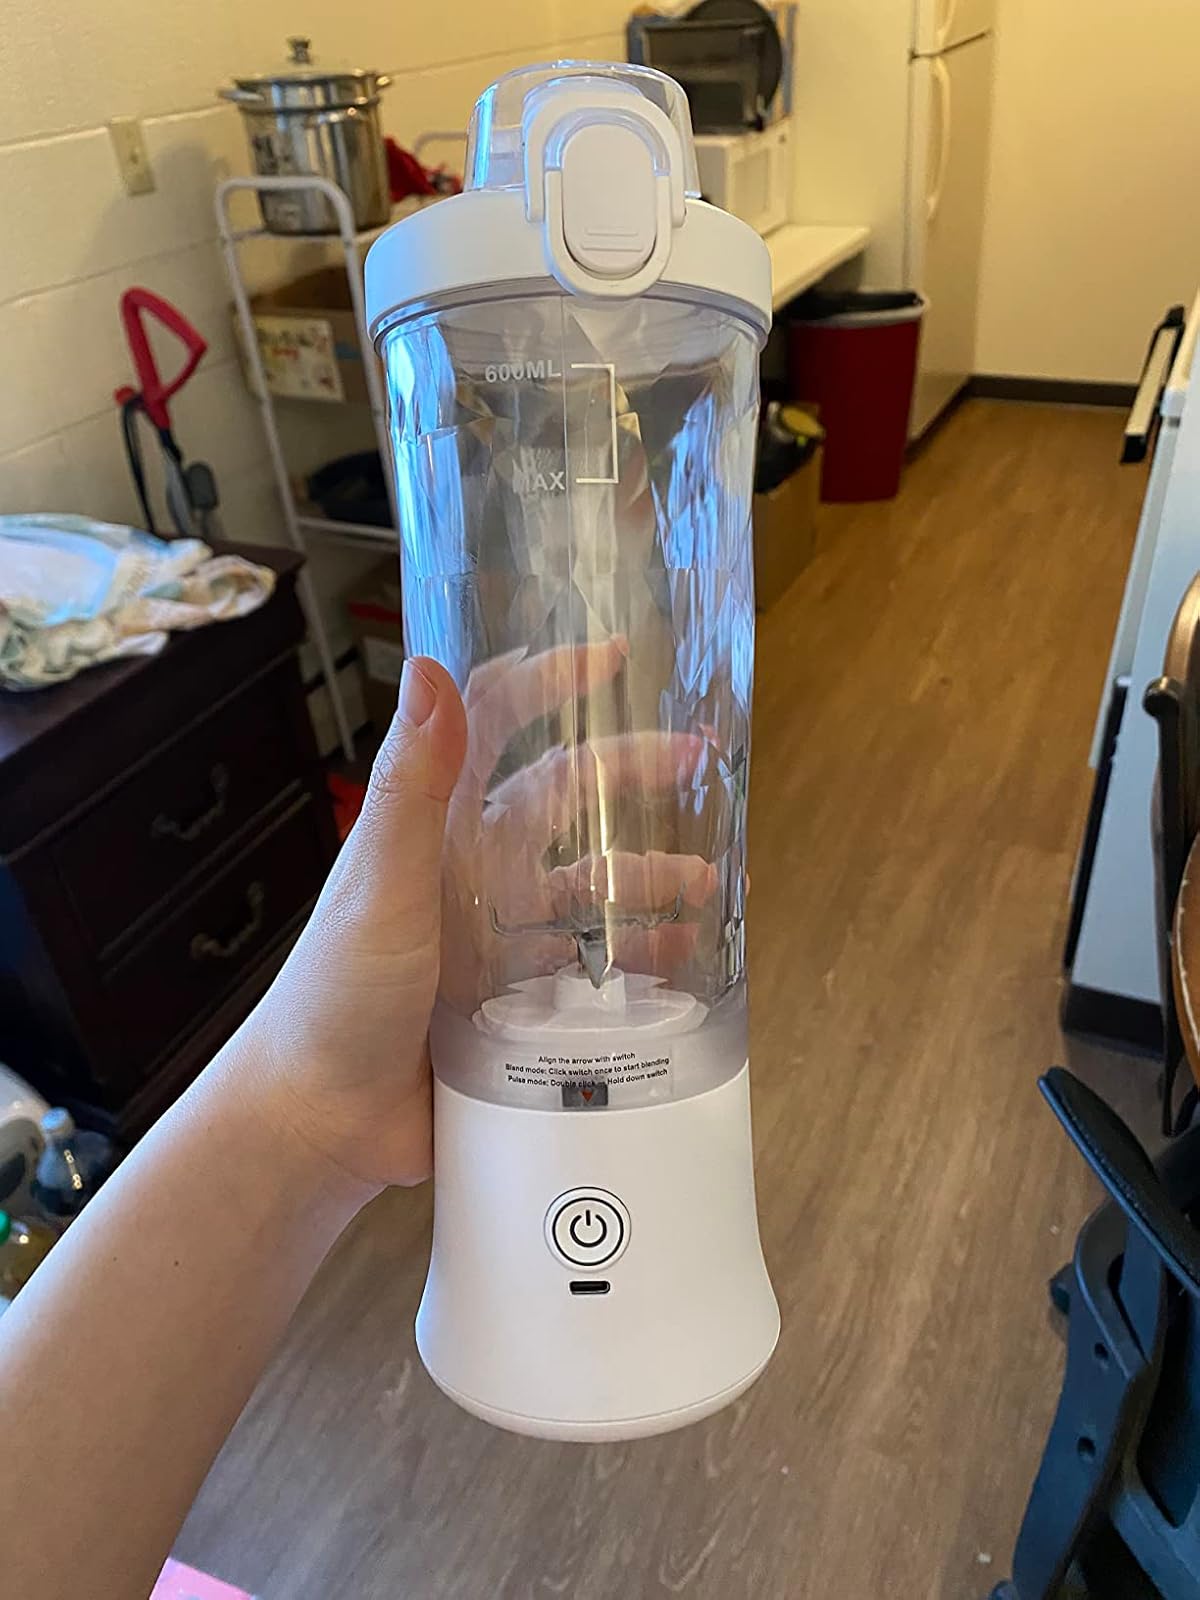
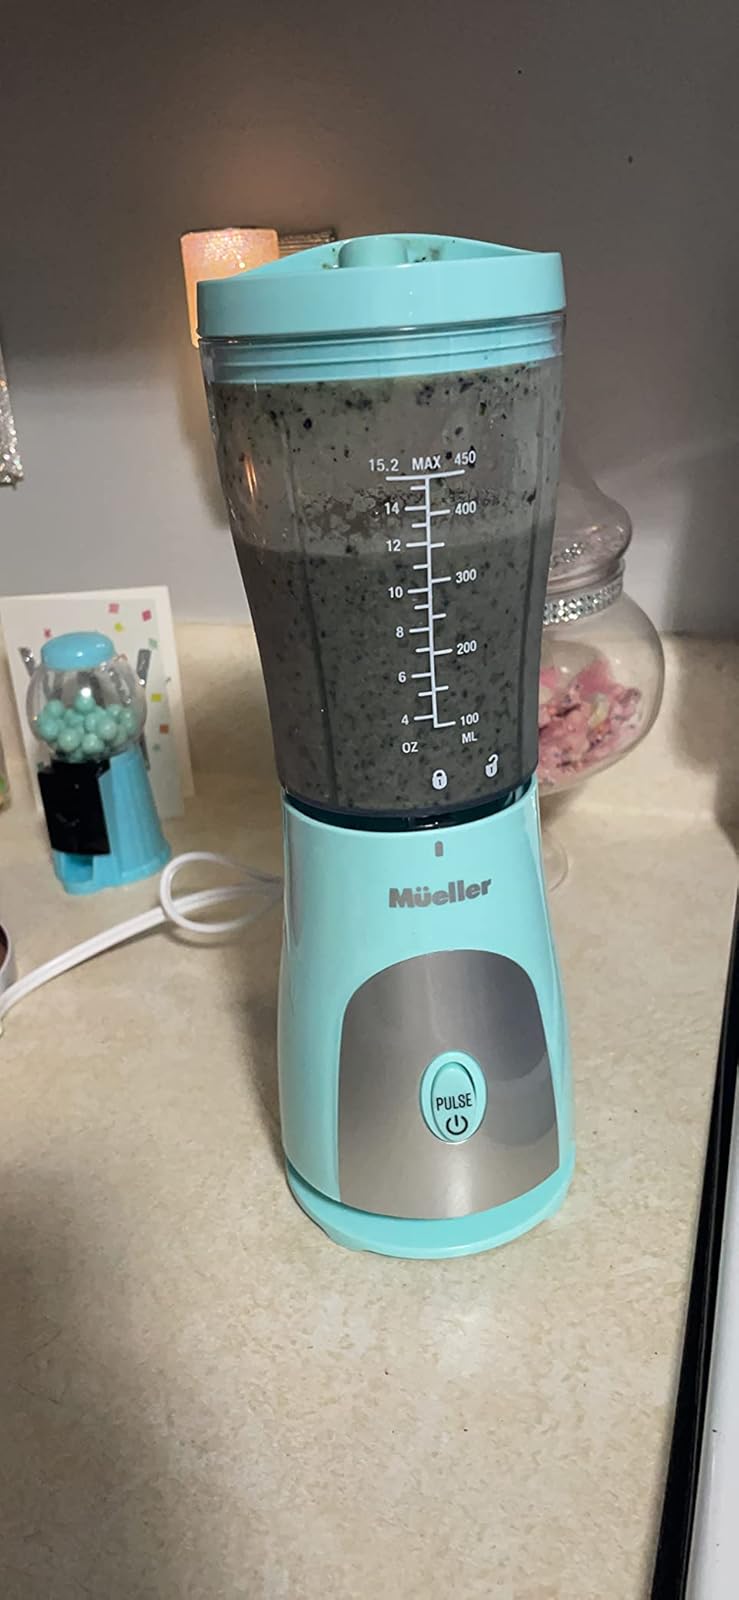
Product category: items_blender
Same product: no